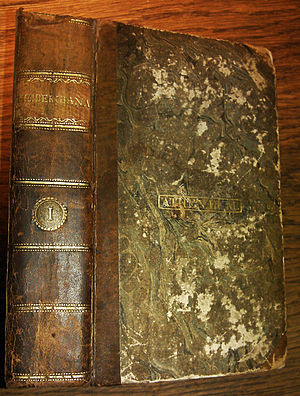
Athenæum (læseselskab)
Bind fra Athenæum, med selskabets navn i guld på bindets forperm. Det drejer sig om et samlingsbind Heibergiana, bind 1, med pamfletter af P.A. Heiberg.
Bog fra det københavnske læseselskab Athenæum, med selskabets navn i guld på forpermen. Bindet er et samlingsbind som indeholder pamfletter i forbindelse med trykkefrihedssagerne mod P.A. Heiberg i 1790'erne.
Athenæum var et københavnsk læseselskab, der blev oprettet i 1824 og ophørte 1901. Det havde lokale i etatsråd Morescos gård i Østergade, hvor medlemmerne kunne finde de vigtigste dagblade og tidsskrifter samt et efter tidens forhold betydeligt bibliotek. I 1842 havde selskabet 698 medlemmer.